Ben Spivak

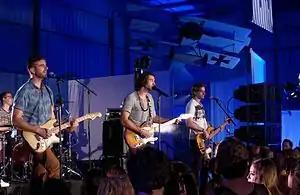
Ben Spivak (first from right, with a guitar) performing as part of the band Magic! in 2014

Ben Spivak (born January 4, 1983) is a Canadian singer and musician. He is best known for being a bassist and vocalist in the pop-reggae group Magic! In addition, Spivak has performed with a variety of musicians including Canadian hip hop group K-Os, Julian Taylor Band, and Alyssa Reid. Spivak currently resides in Los Angeles, California.